Answer in natural language. Considering the relative positions, is brown colour countertop lx above or below colorful landscape painting? Choose between the following options: below or above
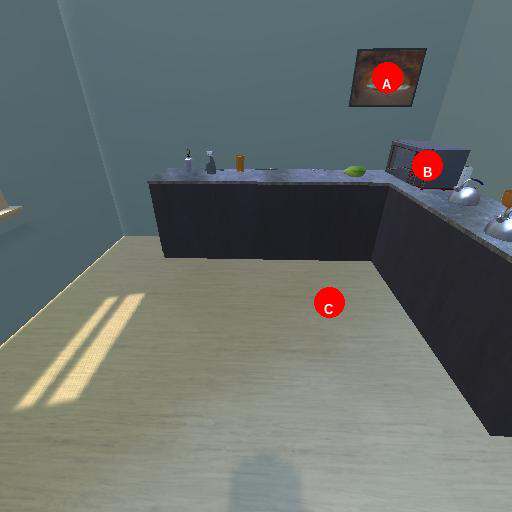
<answer>below</answer>